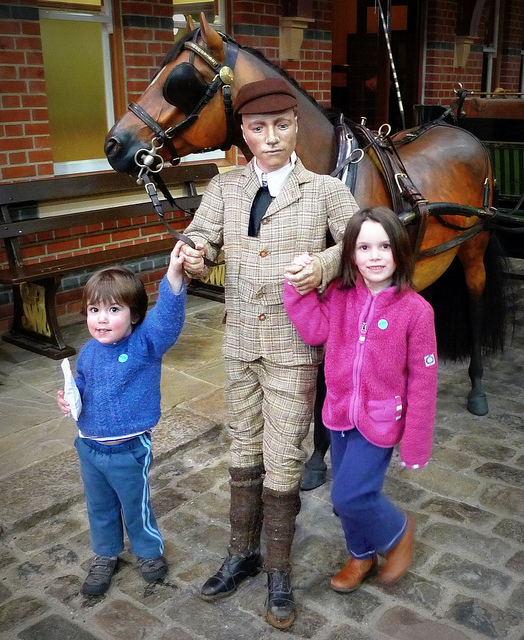
user: Given an image and a question. Answer the question in a short answer. Question: How far can that animal travel? Short Answer:
assistant: mile